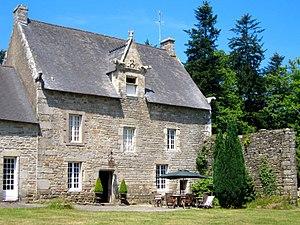
manoir construit vers 1530 par Robert de Kerboulard
Cet article recense de manière non exhaustive les châteaux, maisons fortes et mottes castales situés dans l'arrondissement français de Vannes. Il est fait état des inscriptions et classements au titre des monuments historiques.